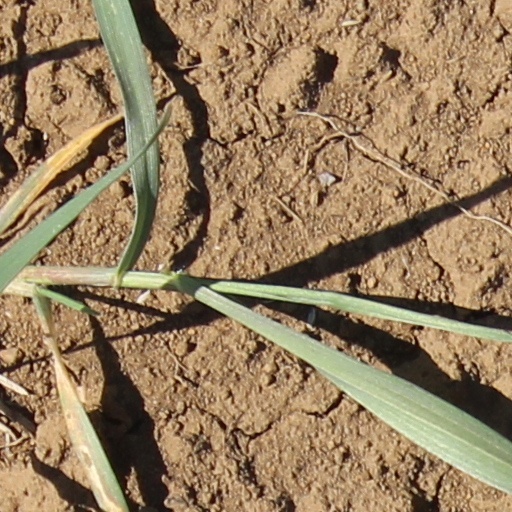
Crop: wheat